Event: Ecuador Earthquake
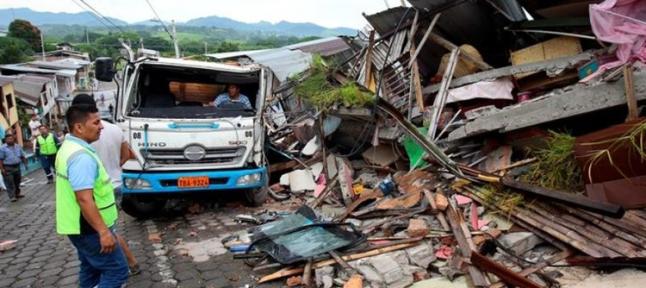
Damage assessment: damage